Ultra Zero Fight

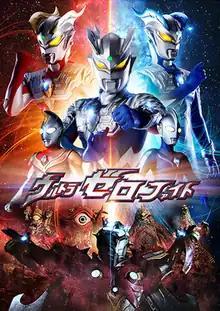
DVD Cover

is a Japanese tokusatsu television miniseries produced by Tsuburaya Productions that was aired during the final segment of the "Ultraman Retsuden" programming block on TV Tokyo and the 8th entry in the ultra fight series. The series was made and released following the success of the 2012 Ultra Series movie, "Ultraman Saga," and is a tribute to the low-budget series, "Ultra Fight". The miniseries is divided into two seasons, , which consists of 8 episodes from August 1 to September 9, 2012, and , which consists of 15 episodes from December 12, 2012 to March 27, 2013. A DVD release of this miniseries was sold online on June 21, 2013, under the label .